Early music of the British Isles

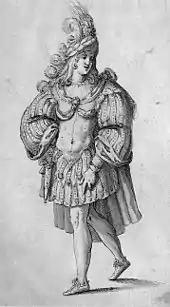
Costume for a Knight, by Inigo Jones

Henry VIII and James V were both enthusiastic patrons of music. Henry (1491–1547) played various instruments, of which he had a large collection, including, at his death, seventy eight recorders. He is sometimes credited with compositions, including the part-song 'Pastime with Good Company'. In the early part of his reign and his marriage to Catherine of Aragon secular court music focused around an emphasis on courtly love, probably acquired from the Burgundian court, result in compositions like William Cornysh's (1465–1515) 'Yow and I and Amyas'. Among the most eminent musicians of Henry VIII's reign was John Taverner (1490–1545), organist of the College founded at Oxford by Thomas Wolsey from 1526–1530. His principal works include masses, magnificats and motets, of which the most famous is 'Dum Transisset Sabbatum'. Thomas Tallis (c. 1505–85) took polyphonic composition to new heights with works like his 'Spem in alium', a motet for forty independent voices. In Scotland James V (1512–42) had a similar interest in music. A talented lute player he introduced French chansons and consorts of viols to his court and was patron to composers such as David Peebles (c. 1510–1579?).